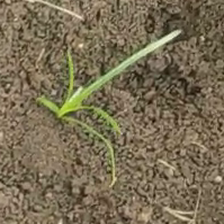
Weed species: Digitaria_SP_(Digitaria Sanguinalis )